Battle of Romani

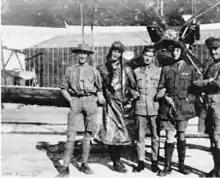
Members of the Australian Flying Corps in 1916

Ottoman aircraft attacked the Suez Canal twice during May, dropping bombs on Port Said. British aircraft bombed the town and aerodrome at El Arish on 18 May and 18 June and bombed all the Ottoman camps on a front of parallel to the canal on 22 May. By the middle of June, the 1Squadron, Australian Flying Corps, had begun active service, with "B" Flight at Suez performing reconnaissance. On 9 July, "A" Flight was stationed at Sherika in Upper Egypt, with "C" Flight based at Kantara.